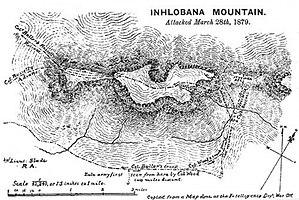
La bataille de Hlobane est une bataille livrée le 28 mars 1879 en Afrique du Sud, pendant la guerre anglo-zouloue et lors de laquelle l'impi zoulou des abaQulusi notamment anéantit une colonne britannique.